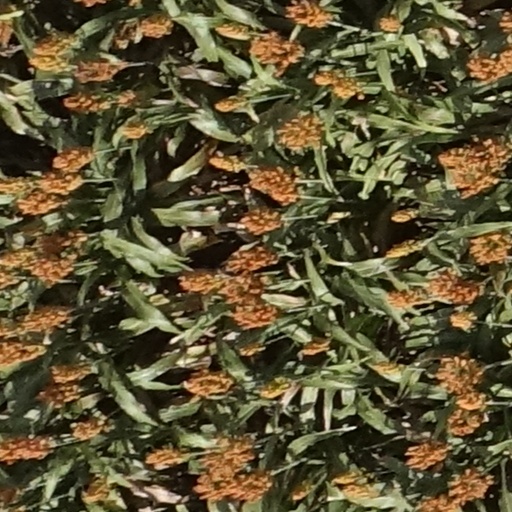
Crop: sorghum